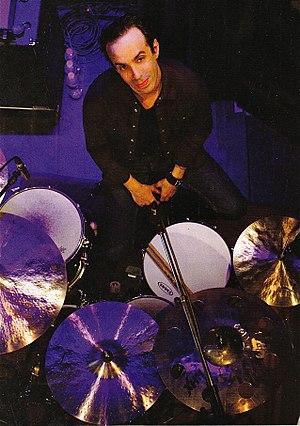
Benjamin Henocq à la batterie
Benjamin Henocq est batteur, auteur-compositeur, chanteur, arrangeur et pratique la danse.